Blood Is Blood

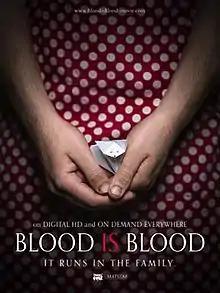

Blood Is Blood is a 2016 horror film written and directed by Stuart Sauvarin and starring Fiona Dourif, Andrew James Allen, Daniel DiTomasso, Kate French, Caitlin Harris, and Teni Panosian. It was released across Digital HD and VOD, on September 1, 2016.